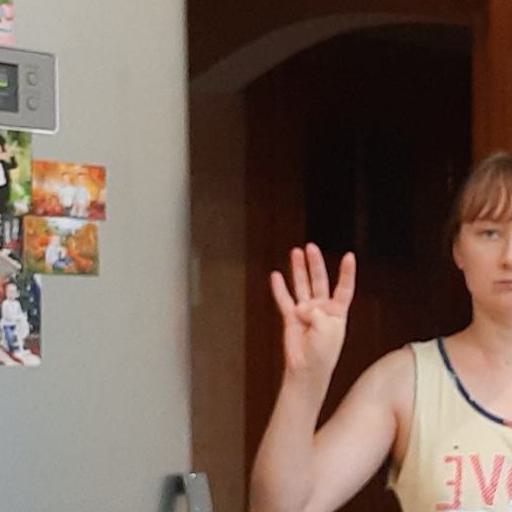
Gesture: four